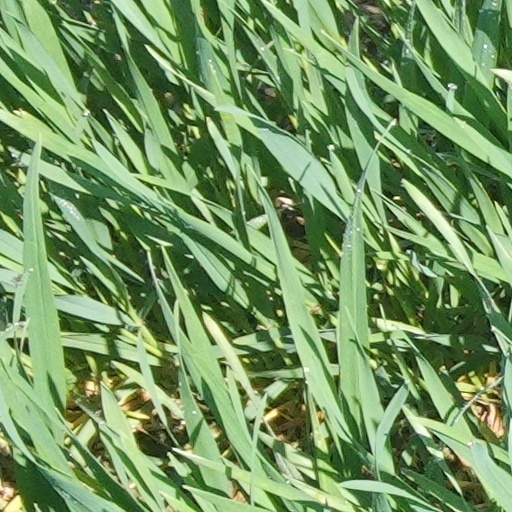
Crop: wheat